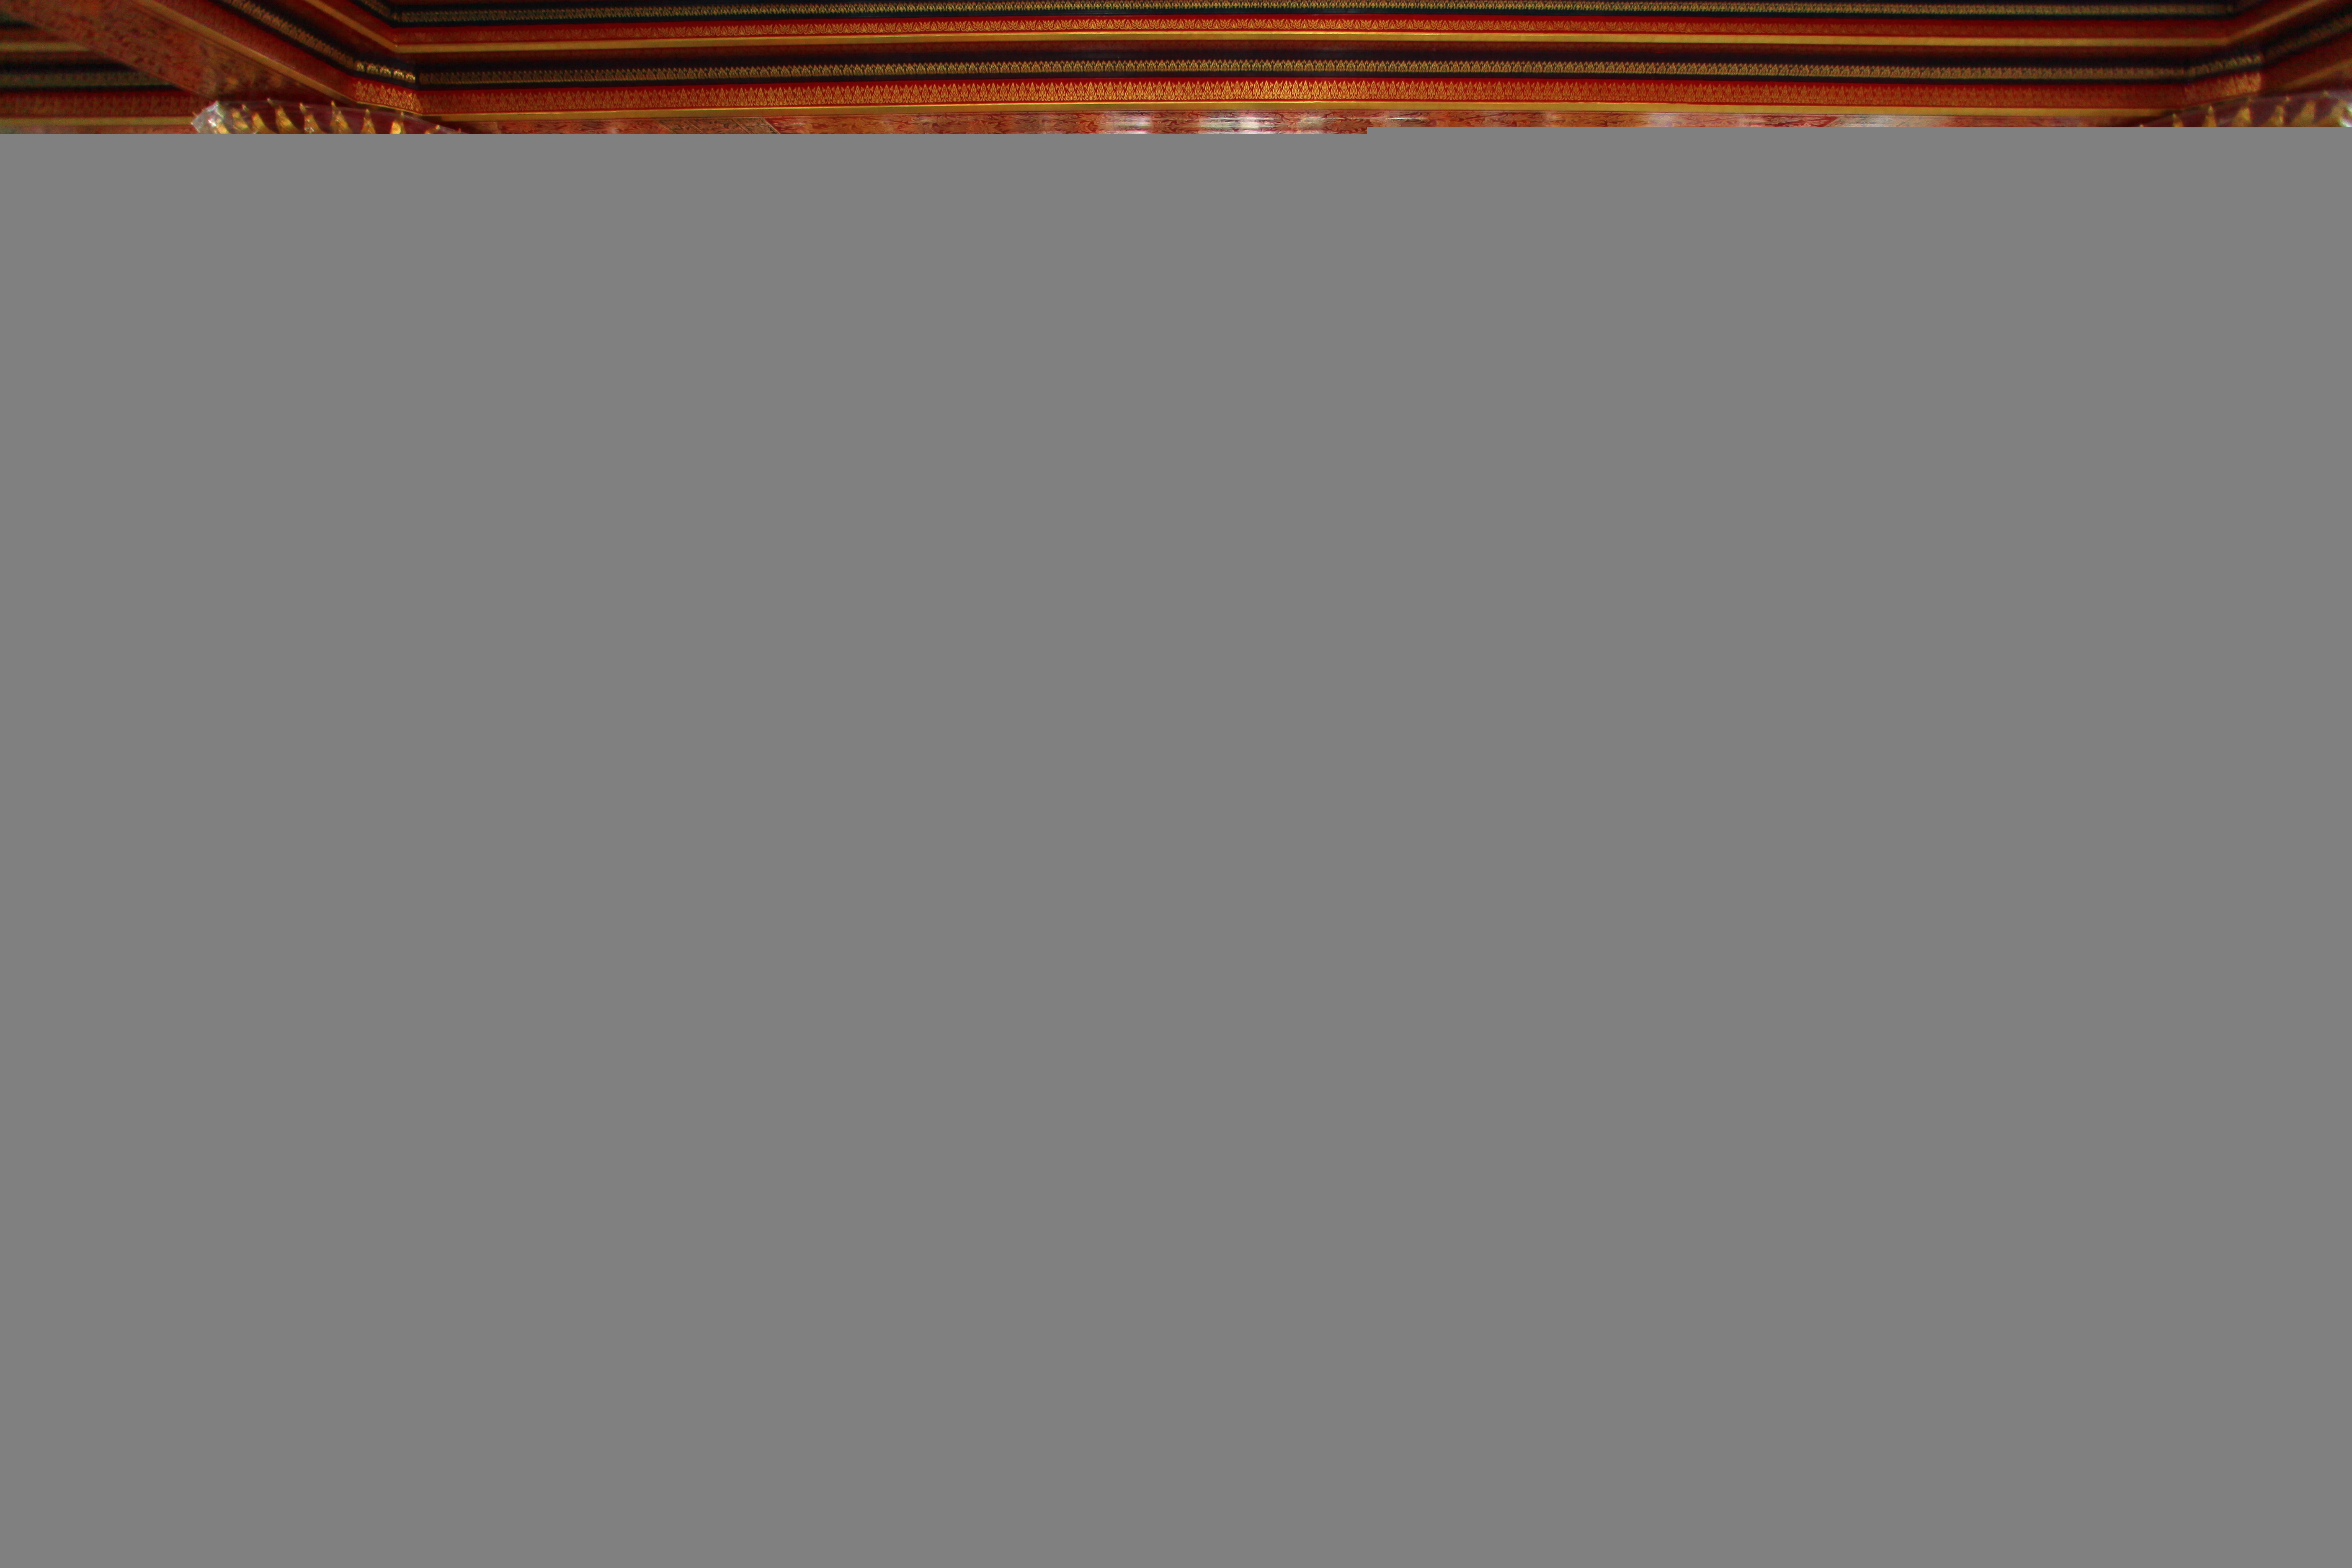
group, people, wood, orange, pattern, line, sitting, brown, curtain, meditate, asia, decor, material, thailand, pray, interior design, textile, men, design, temple, shape, pagoda, monks, robes, buddhists, window covering, window treatment, theater curtain